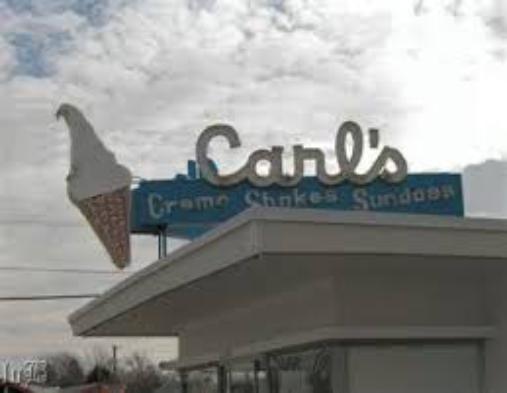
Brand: Carl's Ice Cream
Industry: Food